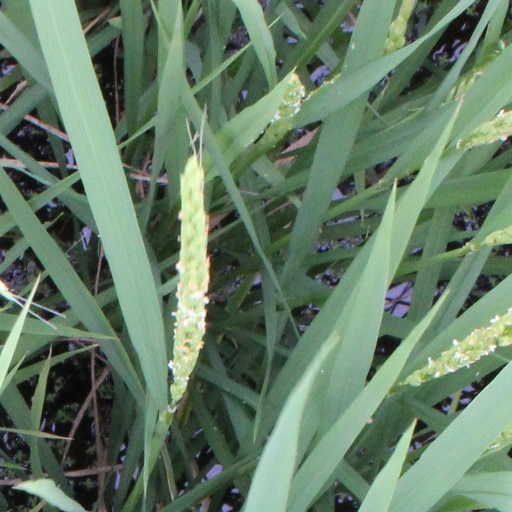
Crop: rice